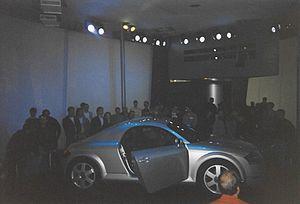
Salon de l'automobile de Francfort (IAA) de 1995 - Audi TT